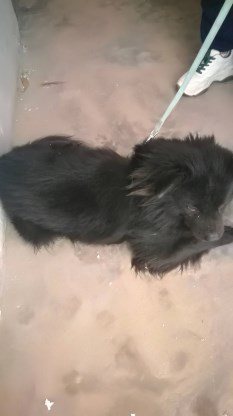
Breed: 3336-n000121-chinese_rural_dog